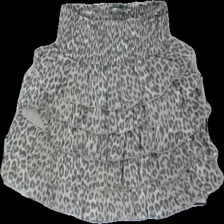
View: front
Type: Skirt
Category: Children
Brand: Lindex
Colors: Beige, Grey
Material: 100% polyester
Pattern: Animal print
Cut: Regular
Size: 146
Season: All
Holes: Major
Price range: <50
Recommended usage: Export
Comment: washed out